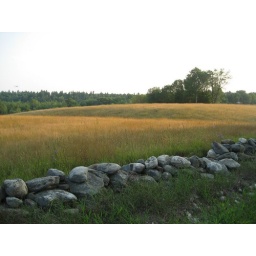
A stone wall borders a hayfield in Deerfield, NH.